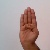
The image shows a hand gesture representing the letter 'B' in Indian Sign Language.